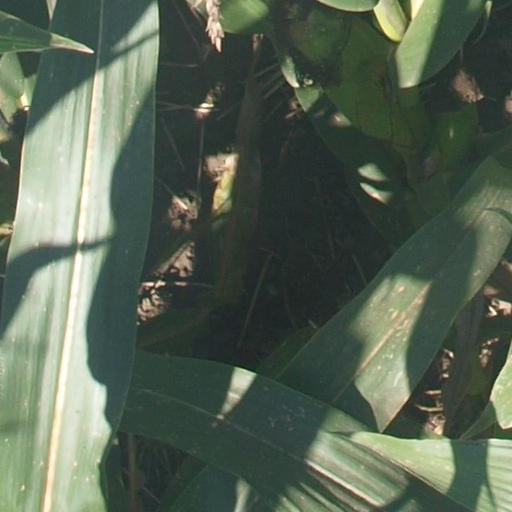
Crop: maize; corn